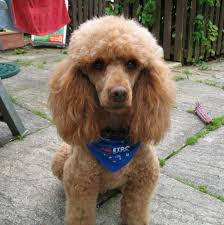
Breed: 200-n000010-miniature_poodle